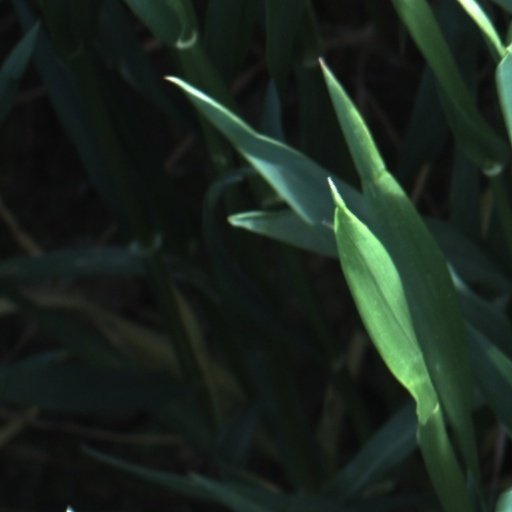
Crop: wheat